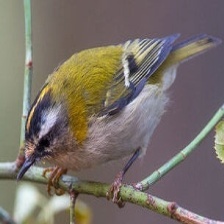
Species: COMMON FIRECREST
Scientific name: REGULUS IGNICAPILLA